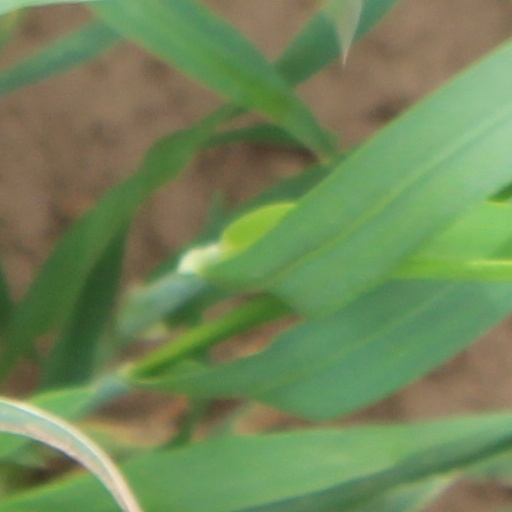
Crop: wheat